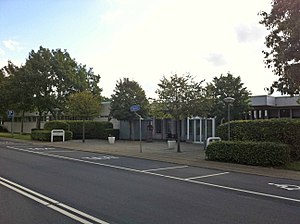
Farsø Sygehus
Hovedindgangen til Farsø Sygehus
Farsø Sygehus
Aalborg Universitetshospital, Farsø – tidligere Farsø Sygehus – blev åbnet i Farsø i 1894.